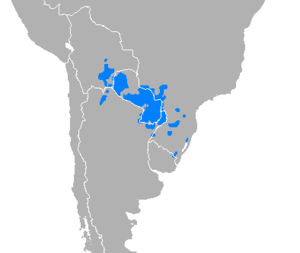
Guaraní (sprog)
Det primære område, hvor der tales guaraní
Guaraní er sammen med spansk det officielle sprog i Paraguay. Sproget tales f omkring 5 millioner indbyggere i Paraguay. Sproget skrives ved hjælp af guaraní-alfabetet.